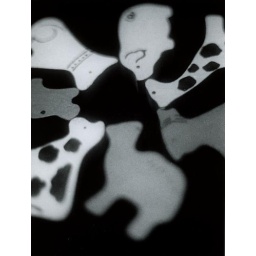
They are toys with which my children played long time ago. I took them by black and white film.